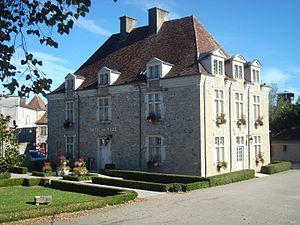
Mairie de Sauveterre-de-Béarn
Sauveterre-de-Béarn est une commune française située dans le département des Pyrénées-Atlantiques, en région Nouvelle-Aquitaine. Ses habitants sont appelés les Sauveterriens.
Le Béarn, situé au nord-ouest des Pyrénées, est une ancienne principauté souveraine puis une ancienne province française à partir de 1620. Depuis 1790, le Béarn fait partie du département des Pyrénées-Atlantiques et depuis 2016 de la région Nouvelle-Aquitaine. Les intercommunalités béarnaises créent le pôle métropolitain Pays de Béarn en 2018. Le territoire béarnais regroupe la plaine des gaves de Pau et d'Oloron, les coteaux qui les entourent — Vic-Bilh, Soubestre, Entre-Deux-Gaves — et les trois hautes vallées pyrénéennes d'Ossau, Aspe et Barétous.